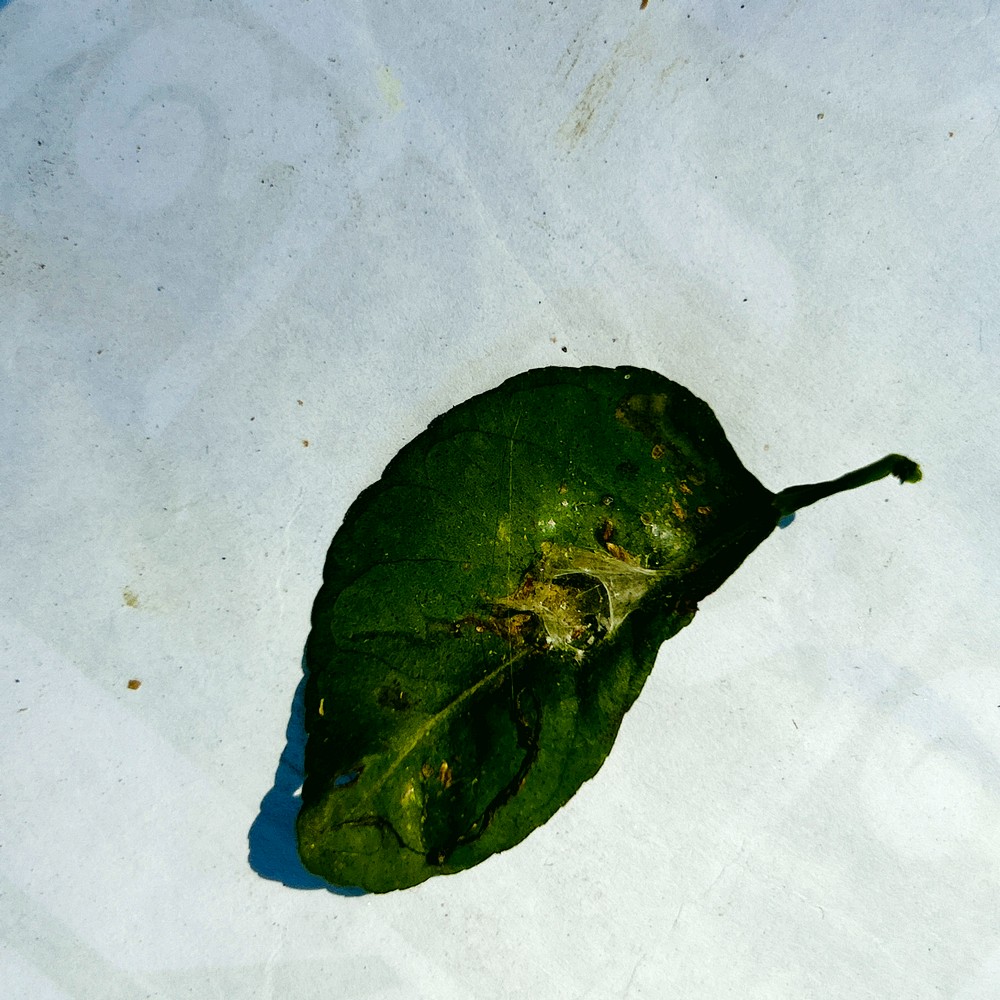
Label: Spider Mites